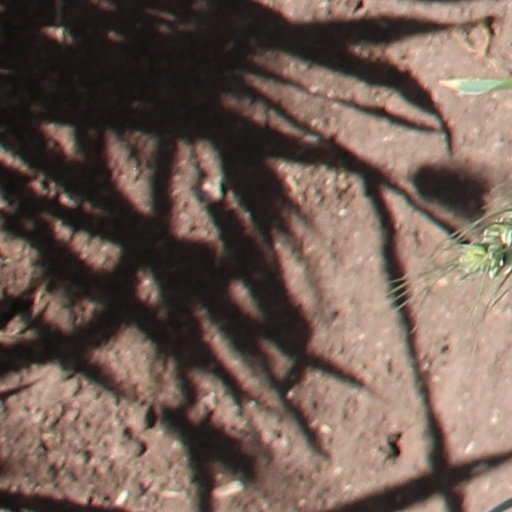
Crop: wheat